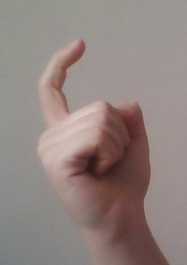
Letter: ra